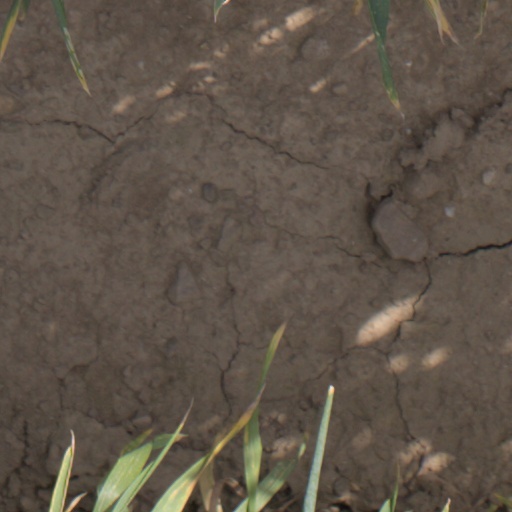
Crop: wheat